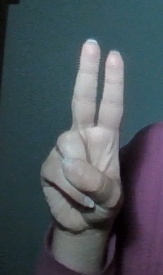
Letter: taa